Lethwei in popular culture

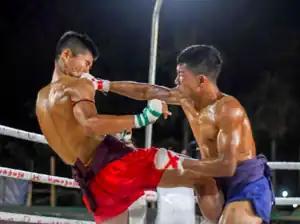
Lethwei fighter landing a punch

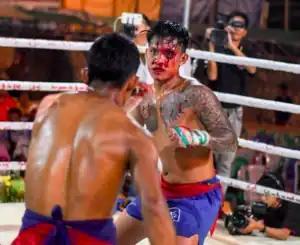
Bloody Lethwei match

The Burmese martial art of Lethwei has been featured in films, television, manga and anime. Lethwei was featured in "The Joe Rogan Experience" podcast by Joe Rogan with Lethwei champion Dave Leduc as guest. "Born Warriors" presented an authentic up-close look at Lethwei through a series of documentaries shot entirely on location throughout Myanmar. Lethwei was featured in the Netflix documentary "FightWorld" with Soe Lin Oo hosted by Frank Grillo and in the popular Japanese manga series "Kengan Ashura".